Limb–girdle muscular dystrophy

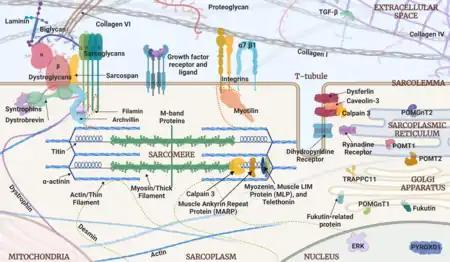
The various molecules involved in muscle function and implicated in LGMD

LGMD is a genetic and heritable disorder, due to one of many genetic mutations of proteins involved in muscle function. All currently identified LGMDs have an inheritance pattern that is dominant or recessive, although the definition of LGMD allows for diseases with more complicated inheritance patterns to be classified as LGMD. Pathogenic mutations are mostly in coding regions, but non-coding causative variants were also reported.